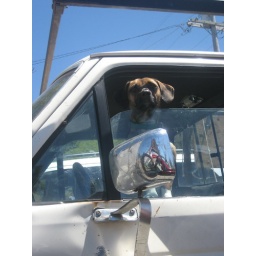
Funny little dog in a truck